Mona Darkfeather

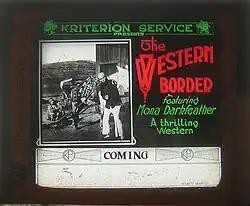
"The Western Border" starring Mona Darkfeather, 1915 (Collection of Doug Neilson)

She played Indian roles in one-reel western melodrama shorts, such as "A White Indian" (1912) and "A Blackfoot's Conspiracy" (1912), as well as feature length movies. She was by then a major movie star. She also played leading roles as Spanish women in several historical dramas.